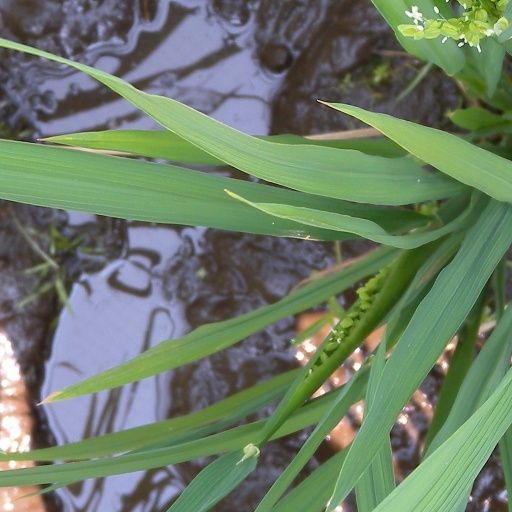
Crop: rice